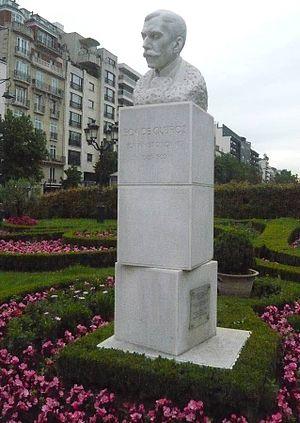
Buste de l'écrivain et diplomate portugais Eça de Queiroz (1849-1900) avenue Charles de Gaulle (terre plein) - Neuilly-sur-Seine
José Maria de Eça de Queirós ou Queiroz est un auteur naturaliste et diplomate portugais.